San Salvatore Dolomite

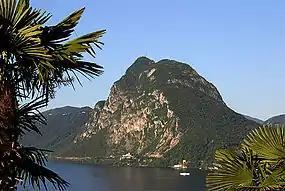
Monte San Salvatore, which is mostly formed by San Salvatore Dolomite

The San Salvatore Dolomite, sometimes known as the Salvatore Dolomite or San Salvatore Formation, is a Middle Triassic (late Anisian) geological formation in Switzerland and Italy. The primarily lithology is micritic dolomite with a high proportion of algal mounds (stromatolites). It corresponds to a thick warm-water carbonate platform on the northern edge of an island in what is now the Po Plain. This formation and its local equivalents are common in the hills around Lake Maggiore, Varese, and Lugano, preserving fossils of marine invertebrates such as ammonoids, gastropods, and bivalves. At its southernmost extent on Monte San Giorgio, only the lower part of the San Salvatore Dolomite is preserved. The middle and upper parts are replaced by the Besano Formation, San Giorgio Dolomite, and Meride Limestone, which were deposited in a deeper and more anoxic basin between carbonate platforms.